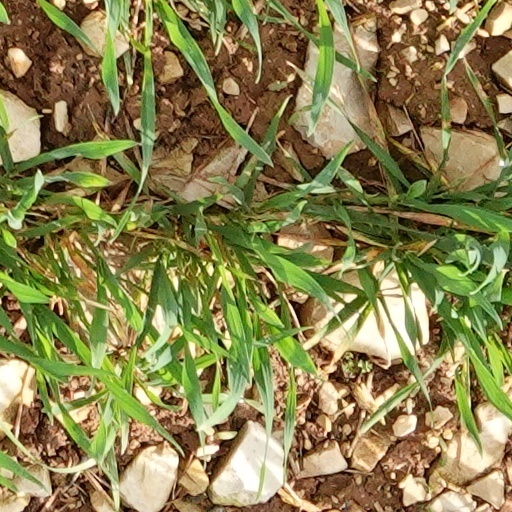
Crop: wheat